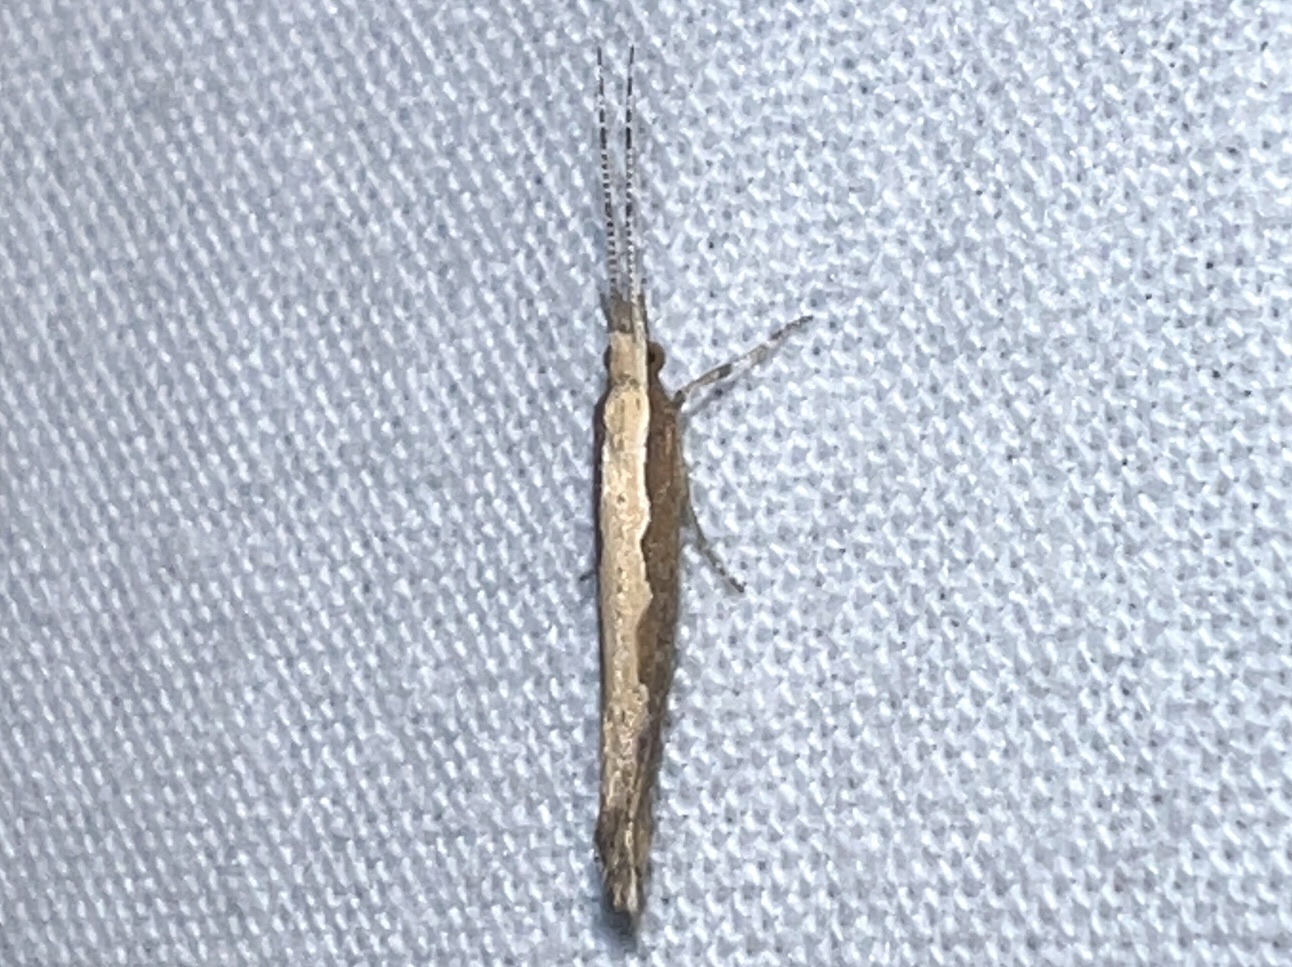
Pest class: diamondback_moth